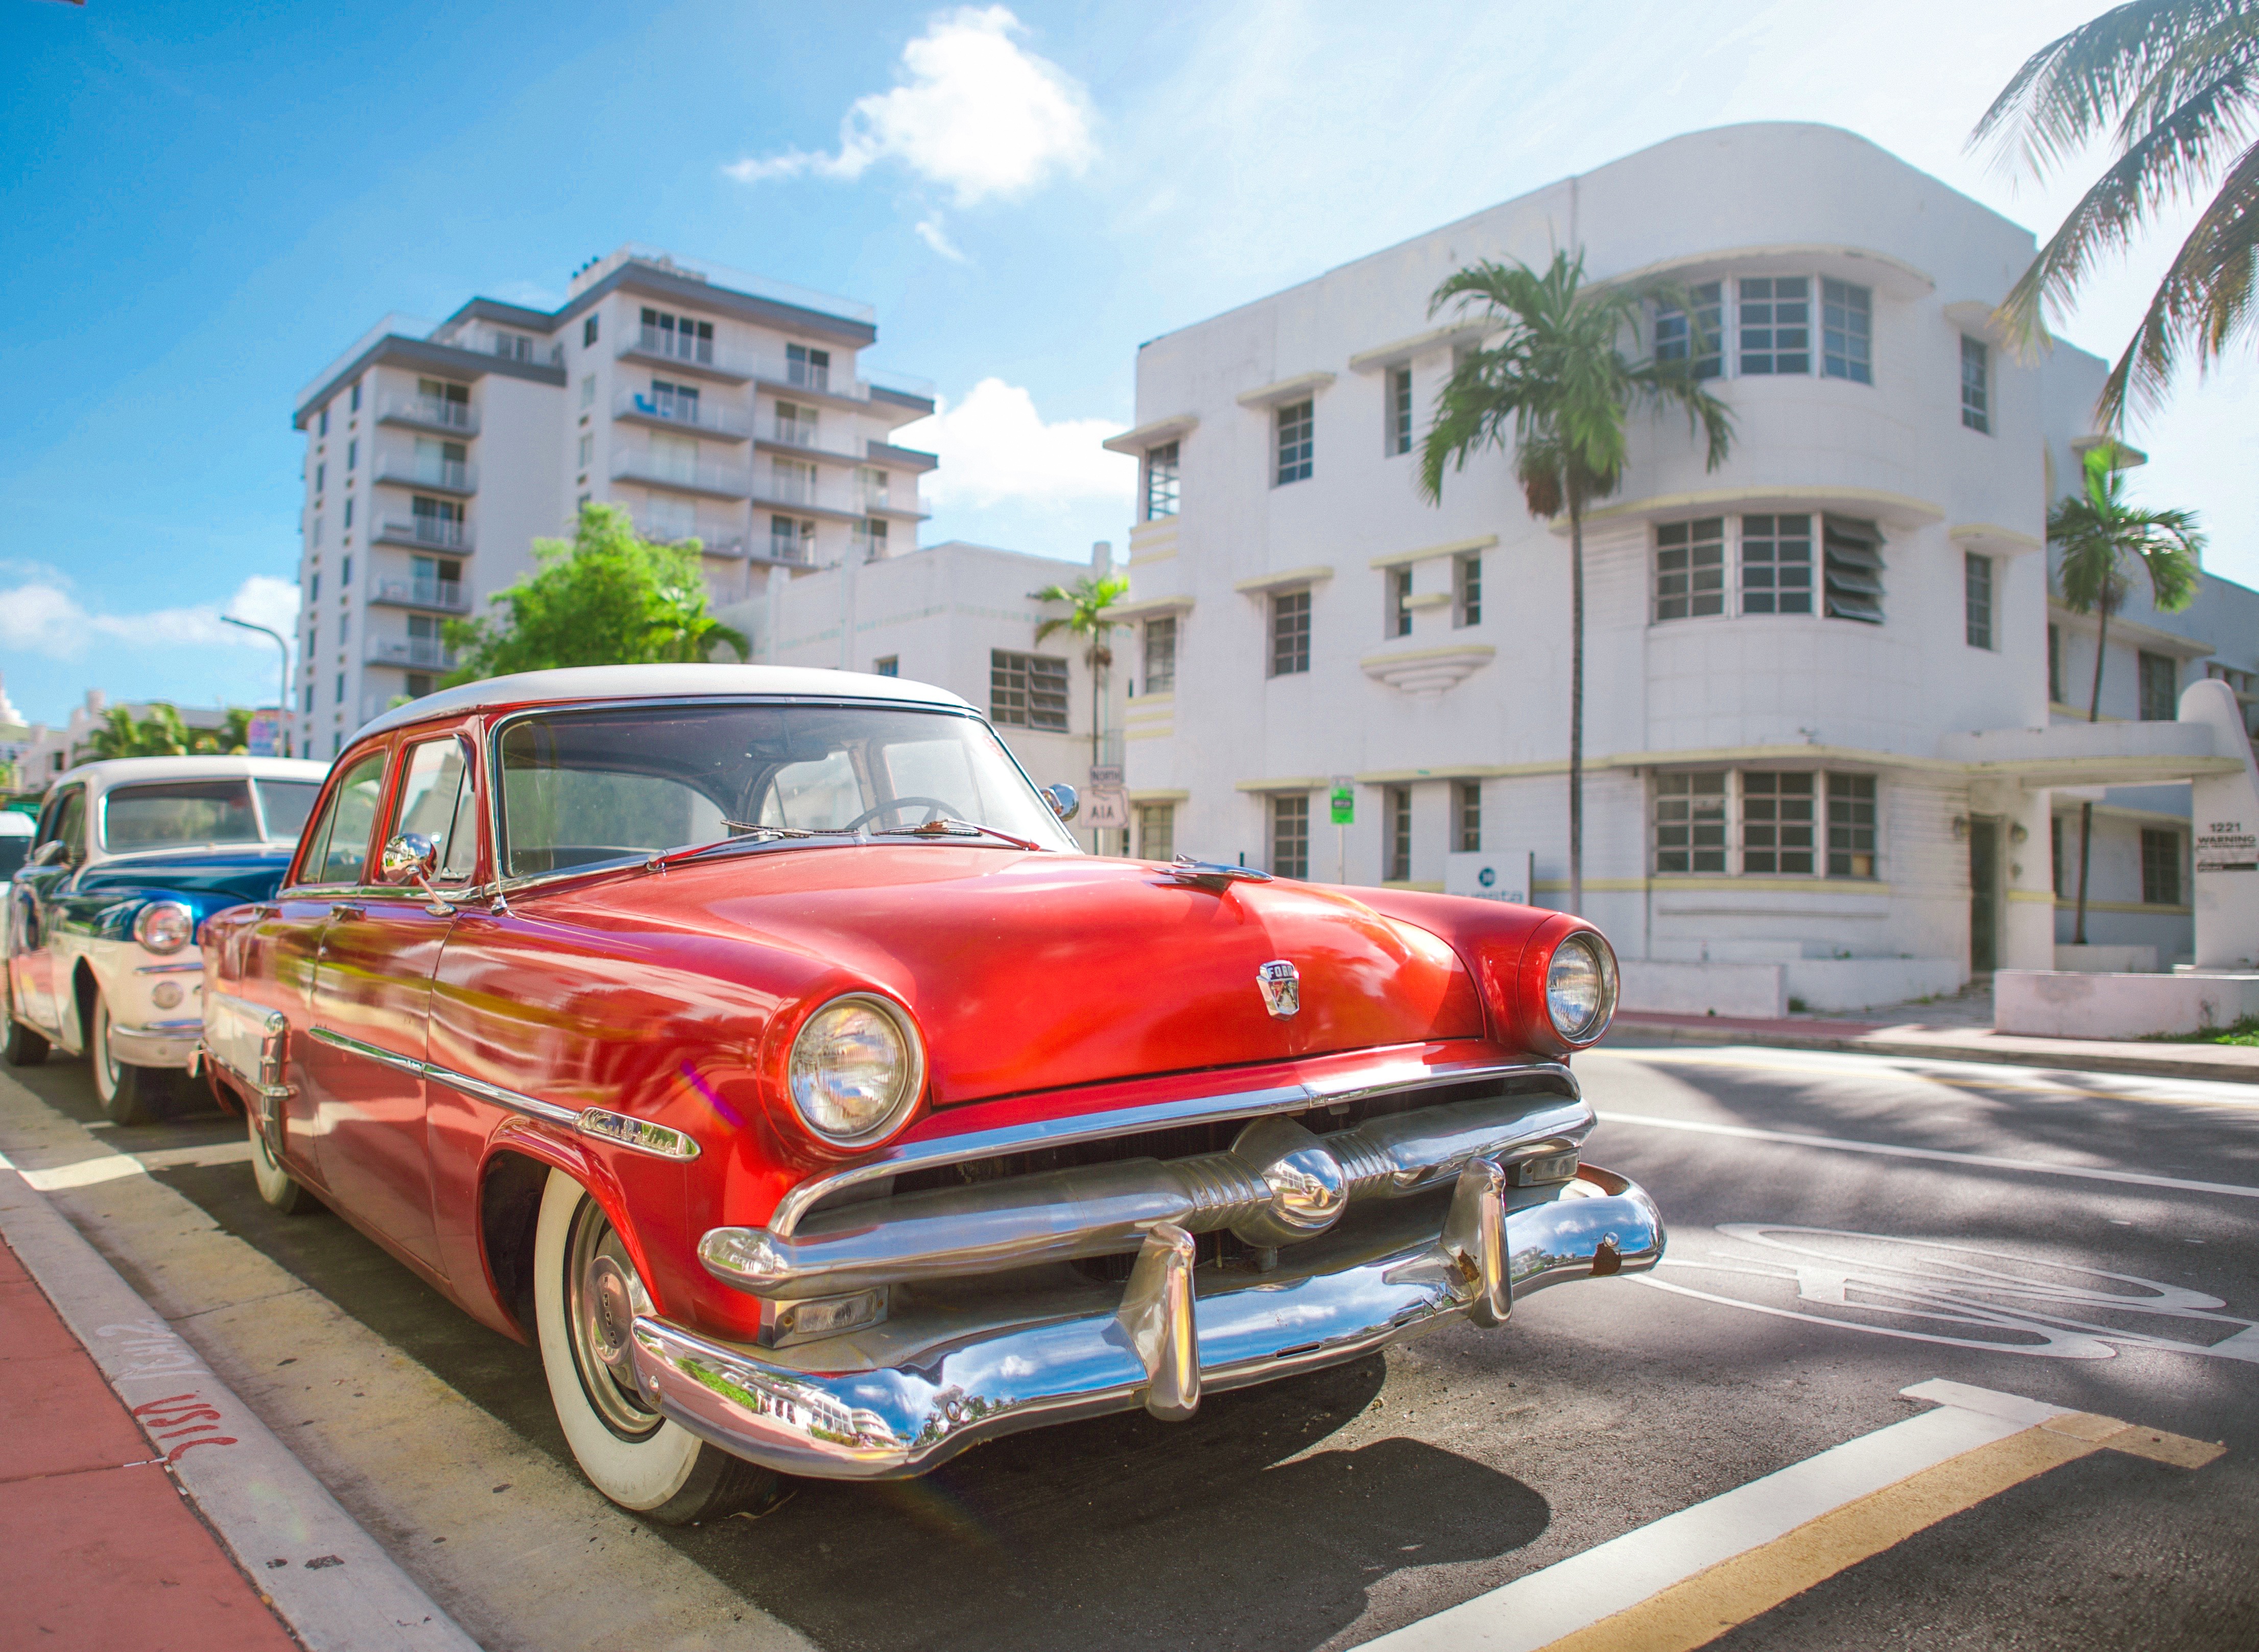
car, vehicle, motor vehicle, vintage car, sedan, antique car, land vehicle, automobile make, automotive exterior, compact car, luxury vehicle, full size car